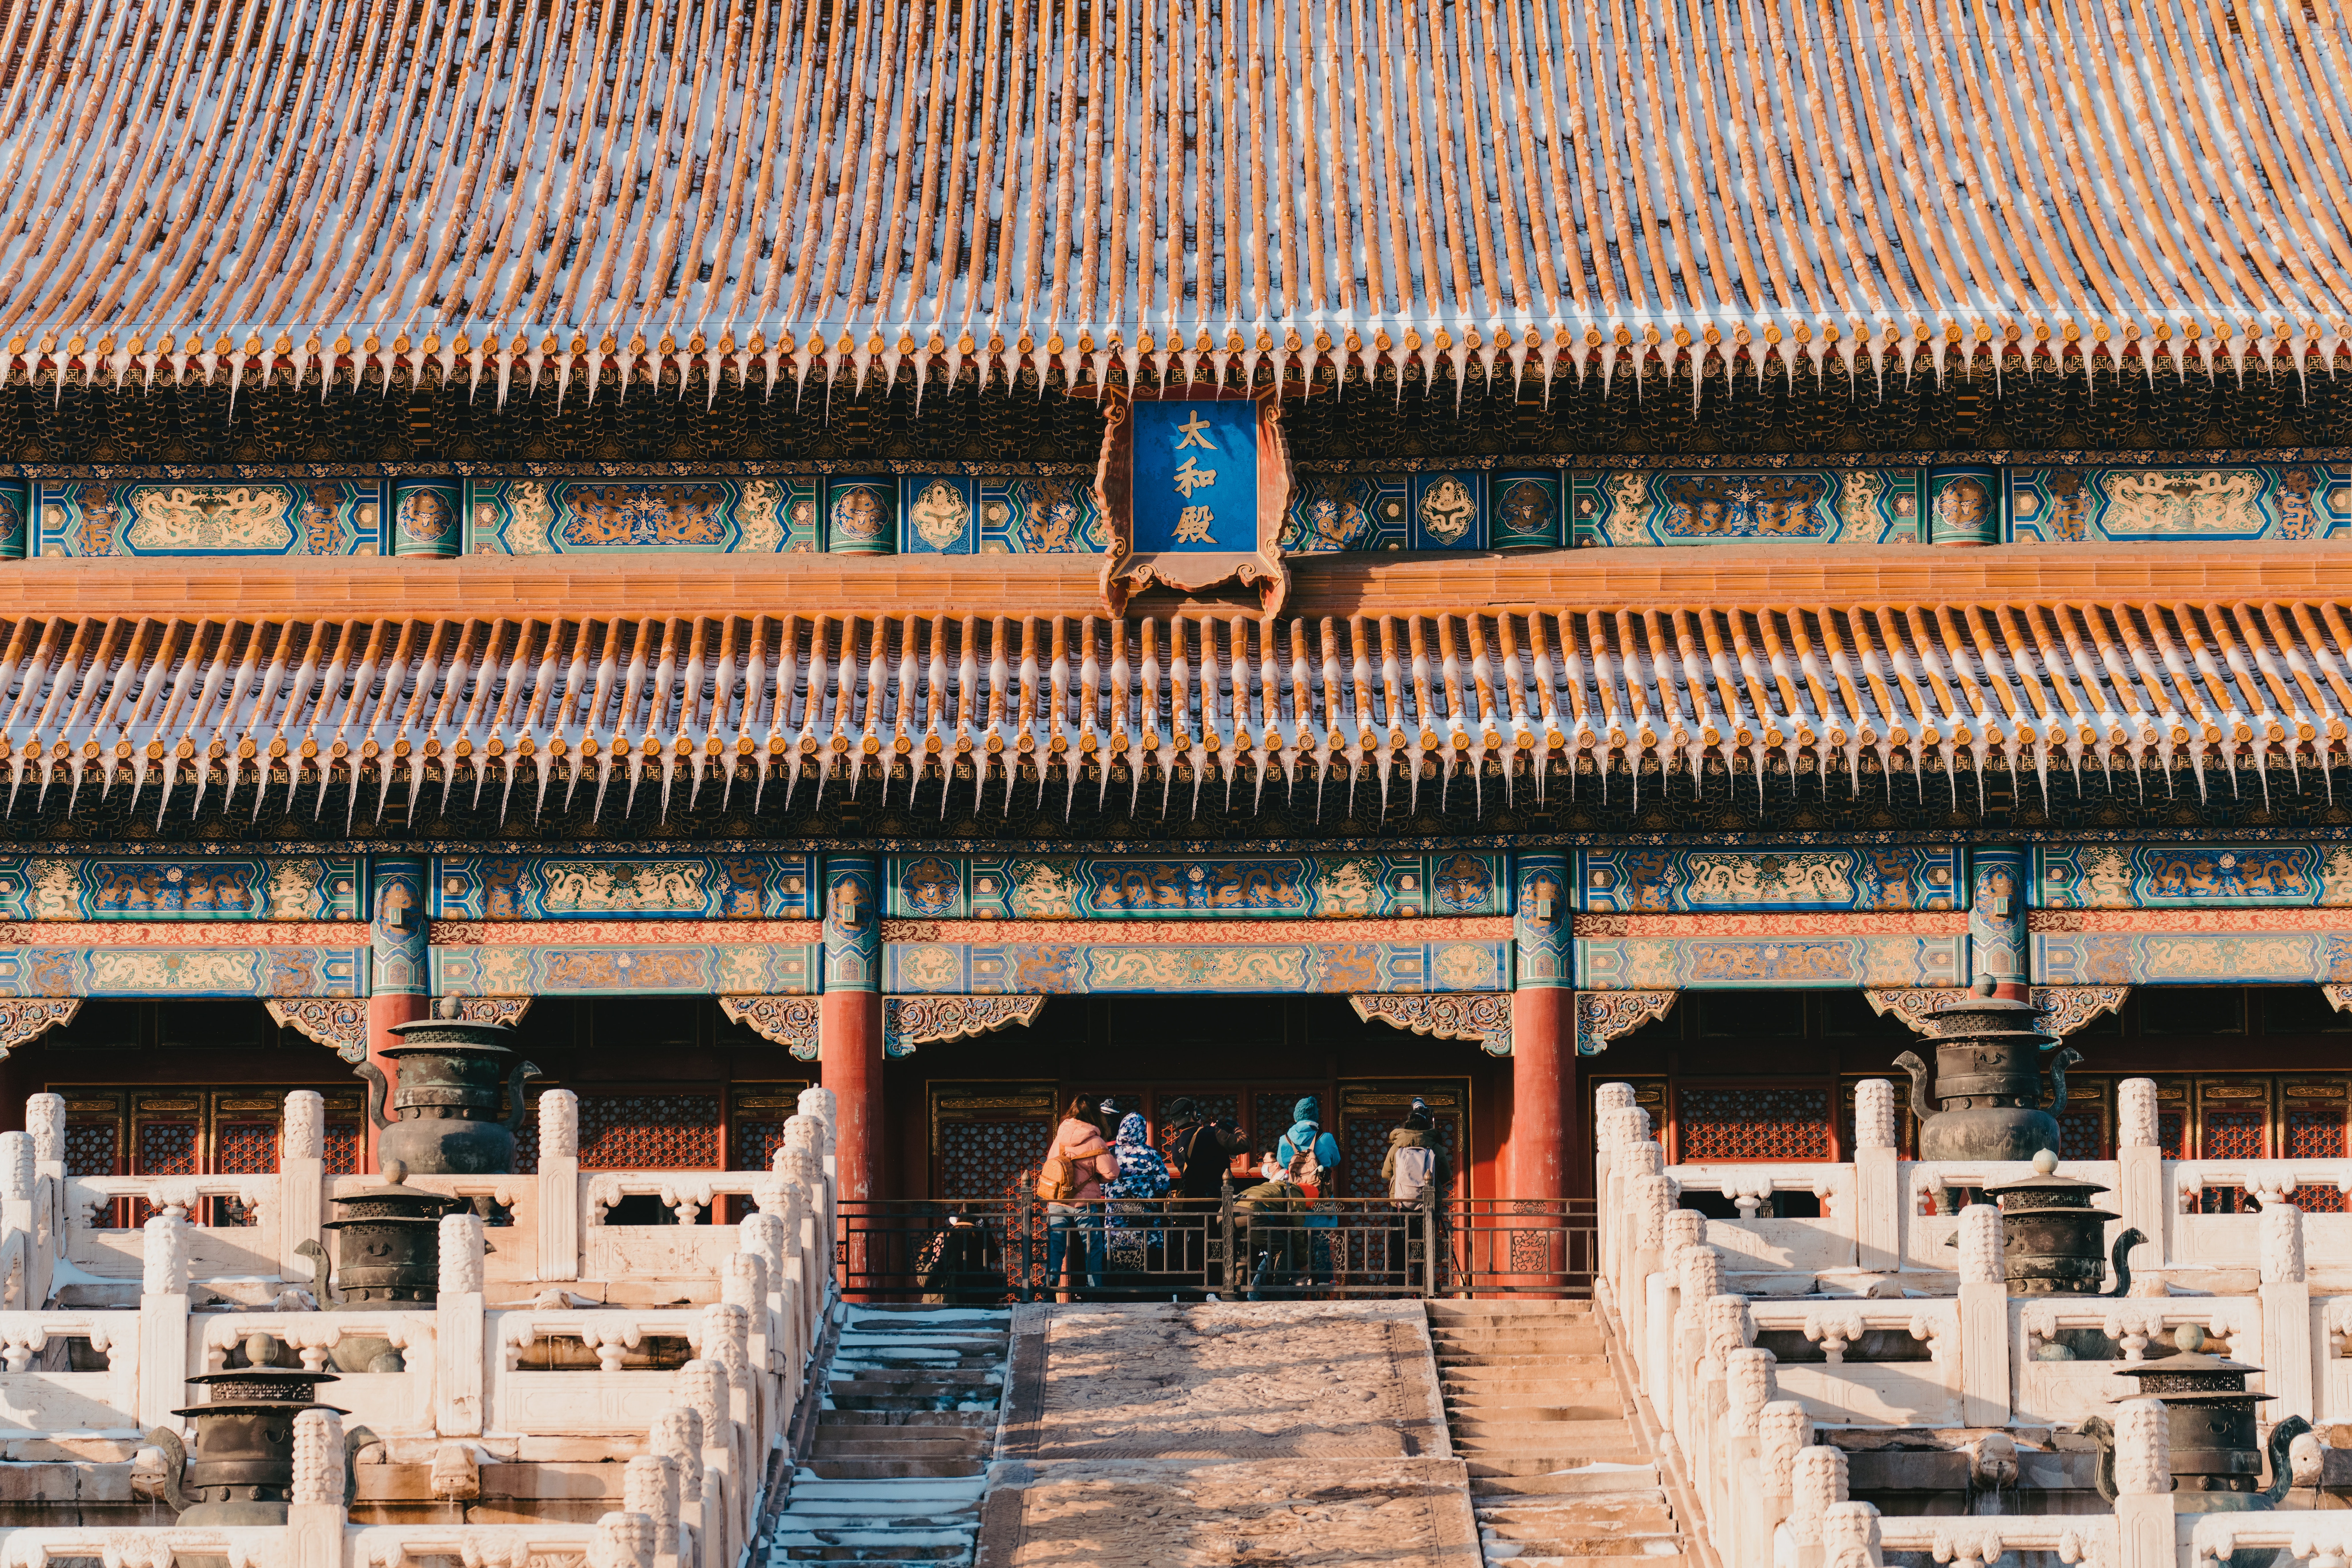
architecture, temple, chinese architecture, leisure, wall, building, facade, roof, landmark, symmetry, pagoda, japanese architecture, Tints and shades, column, city, stairs, ancient history, holy places, wood, place of worship, travel, historic site, event, town, shinto shrine, tourism, religious institute, monastery, art, shrine, tourist attraction, history, house, vacation, classical architecture, unesco world heritage site, wat